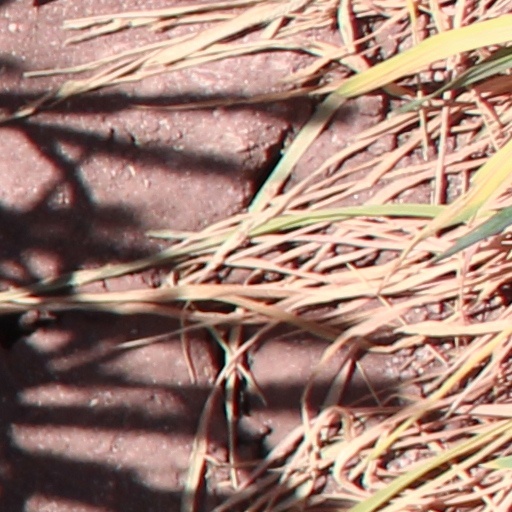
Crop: wheat